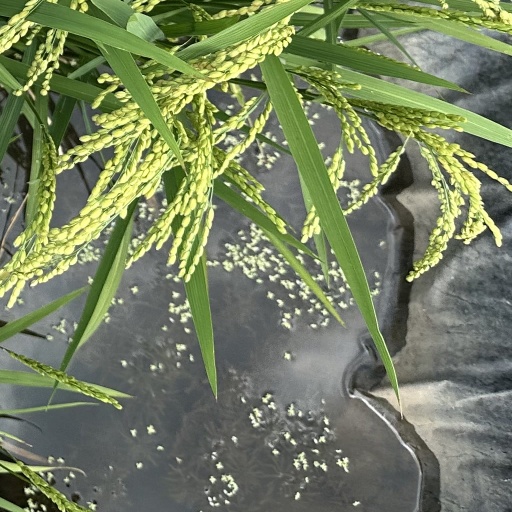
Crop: rice